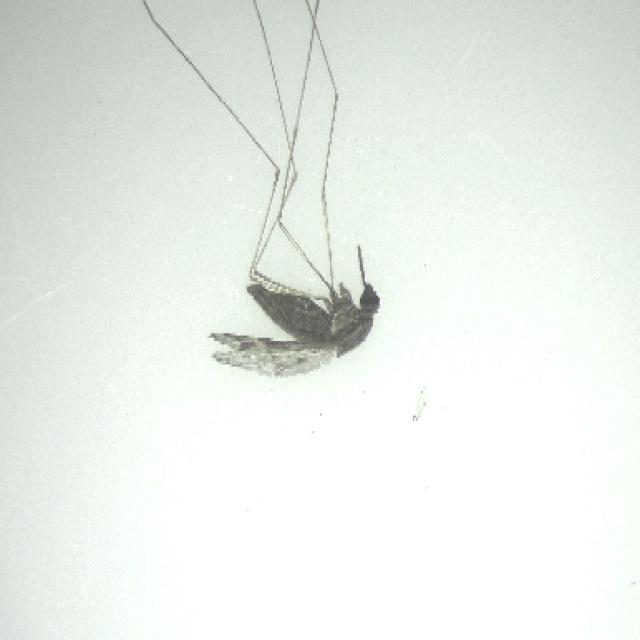
Species: anopheles_sinensis